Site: brandenburg
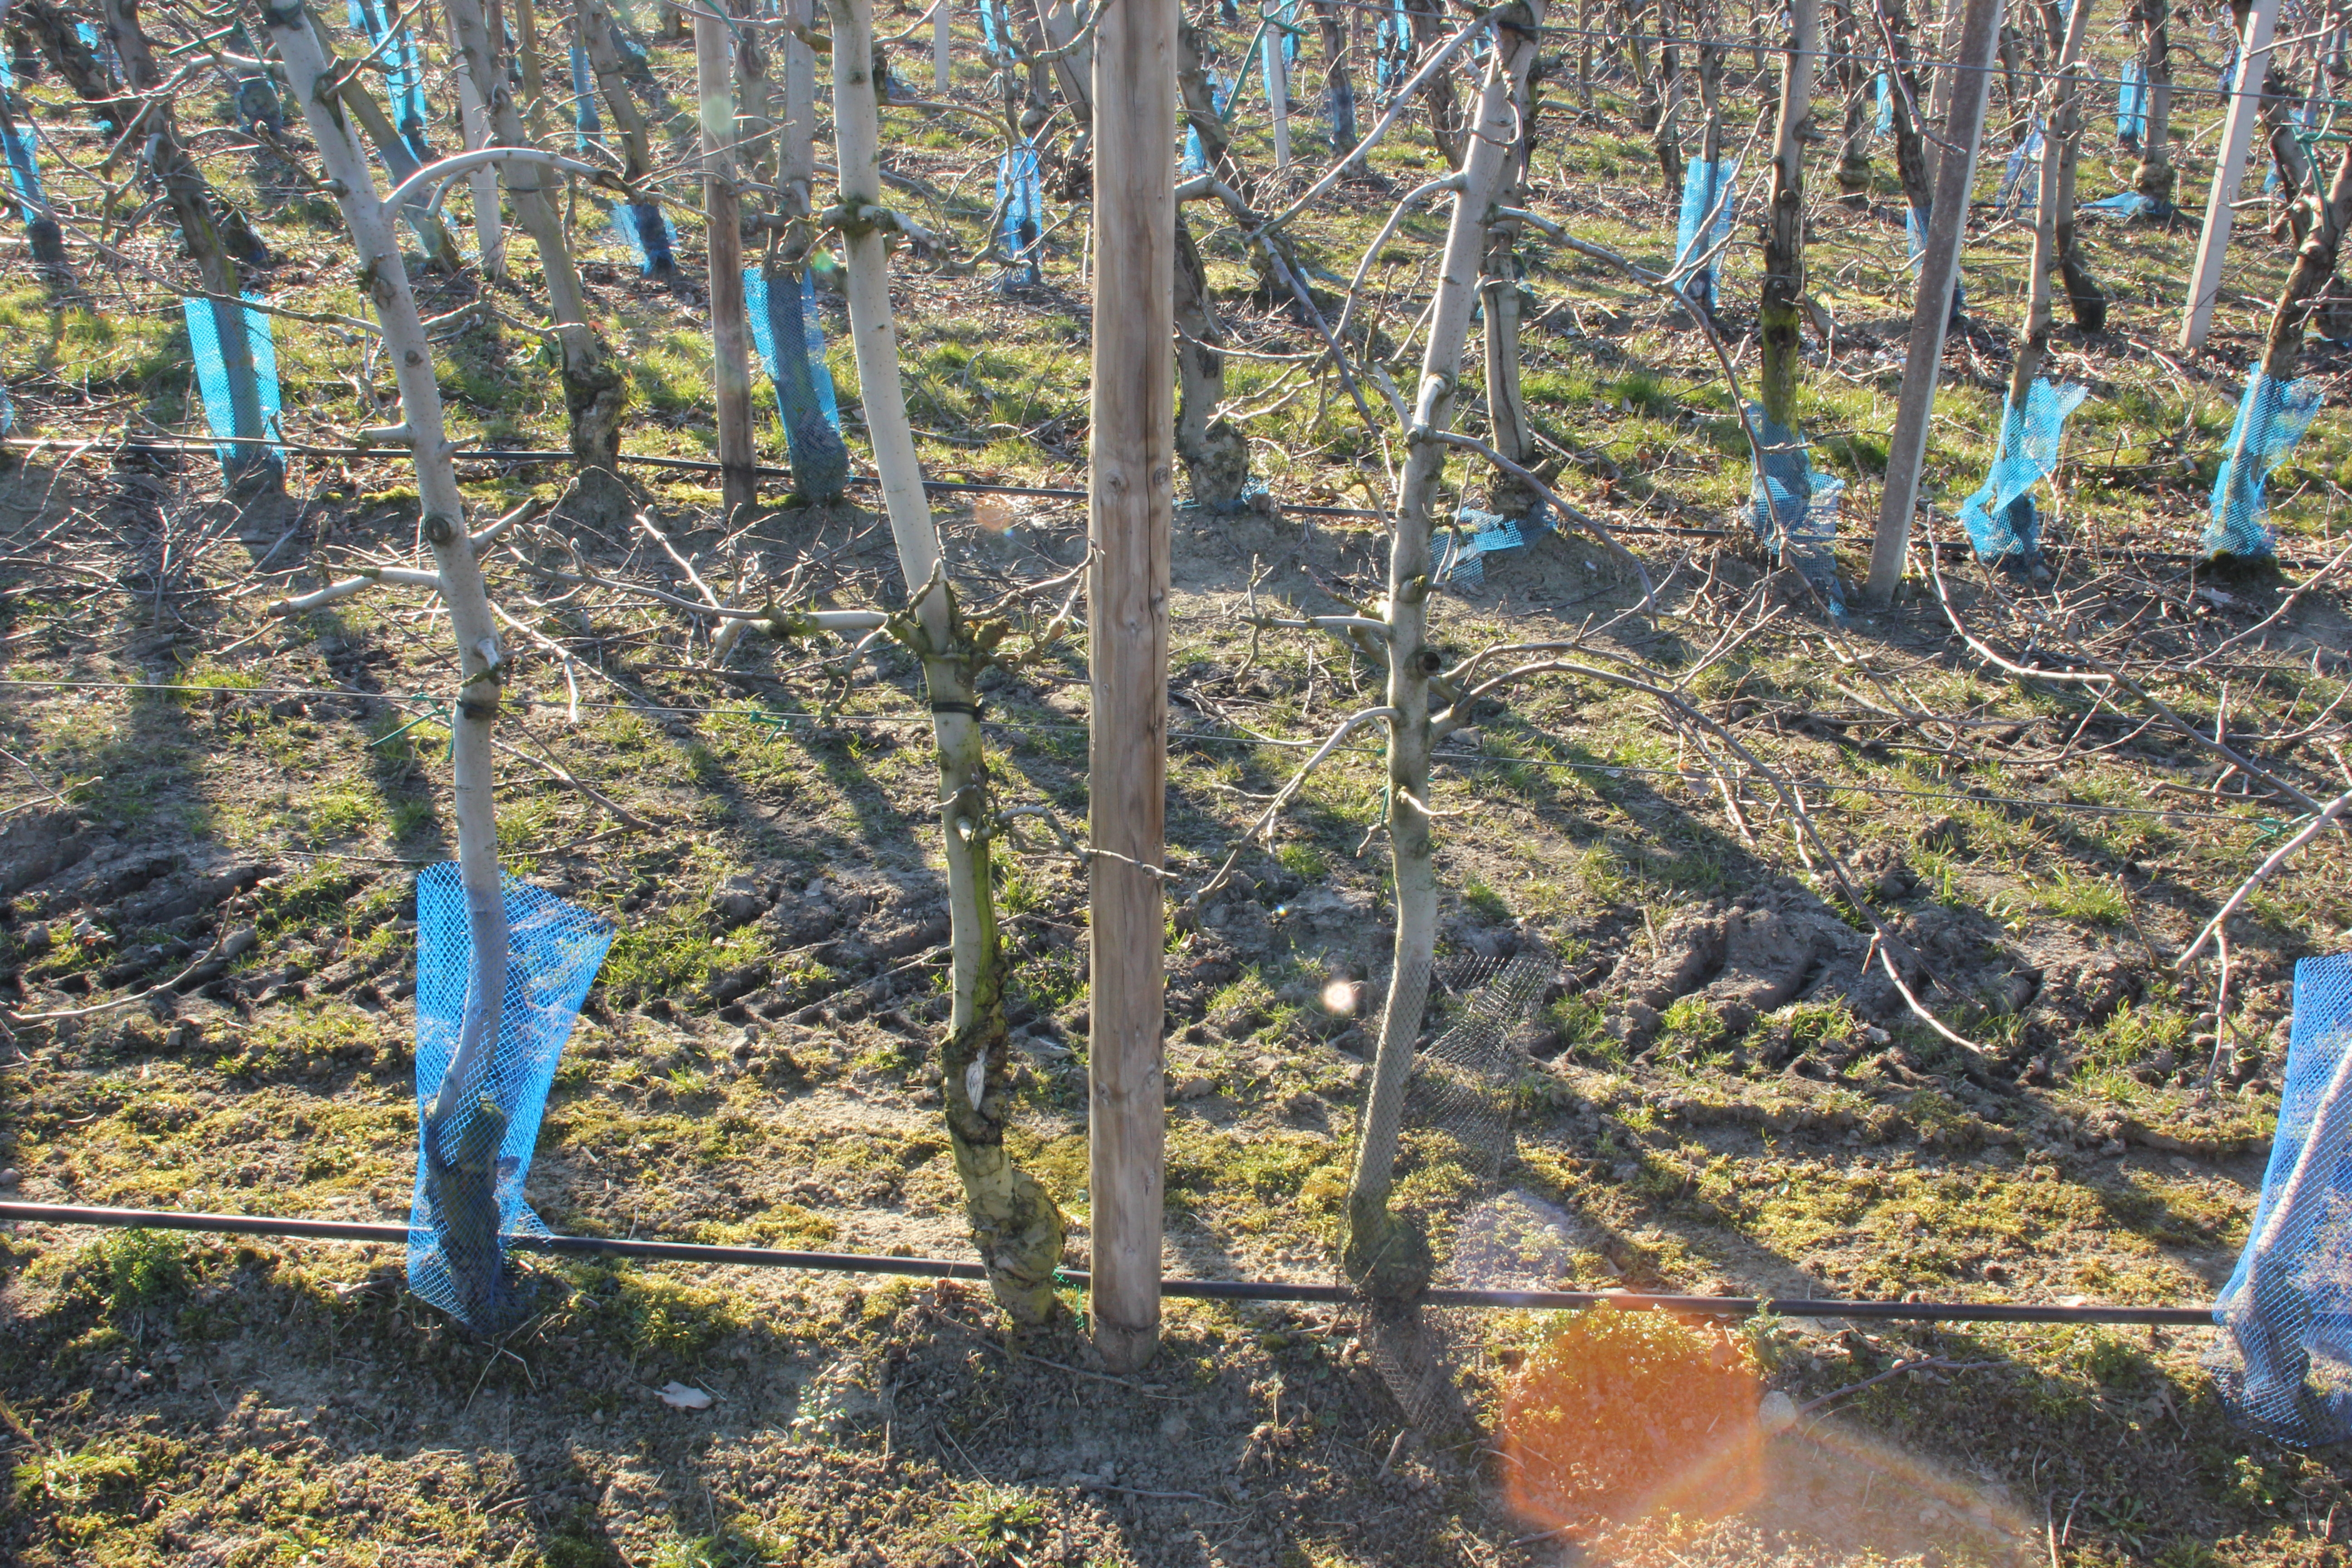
Growth stage (BBCH 03): Bud development